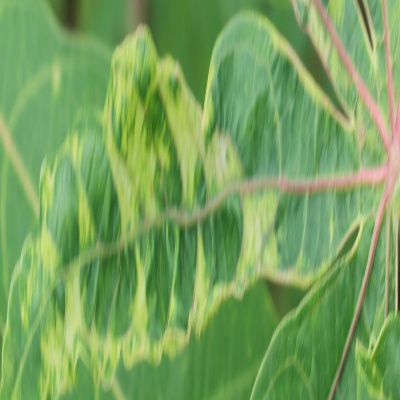
Crop: Cassava
Condition: mosaic